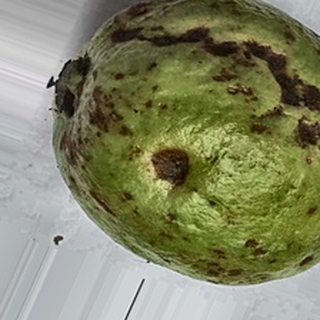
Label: guava_anthracnose